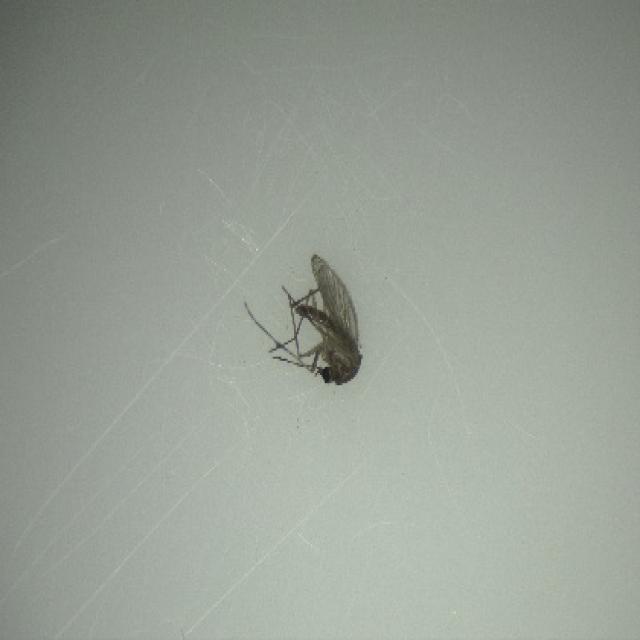
Species: culex_tritaeniorhynchus